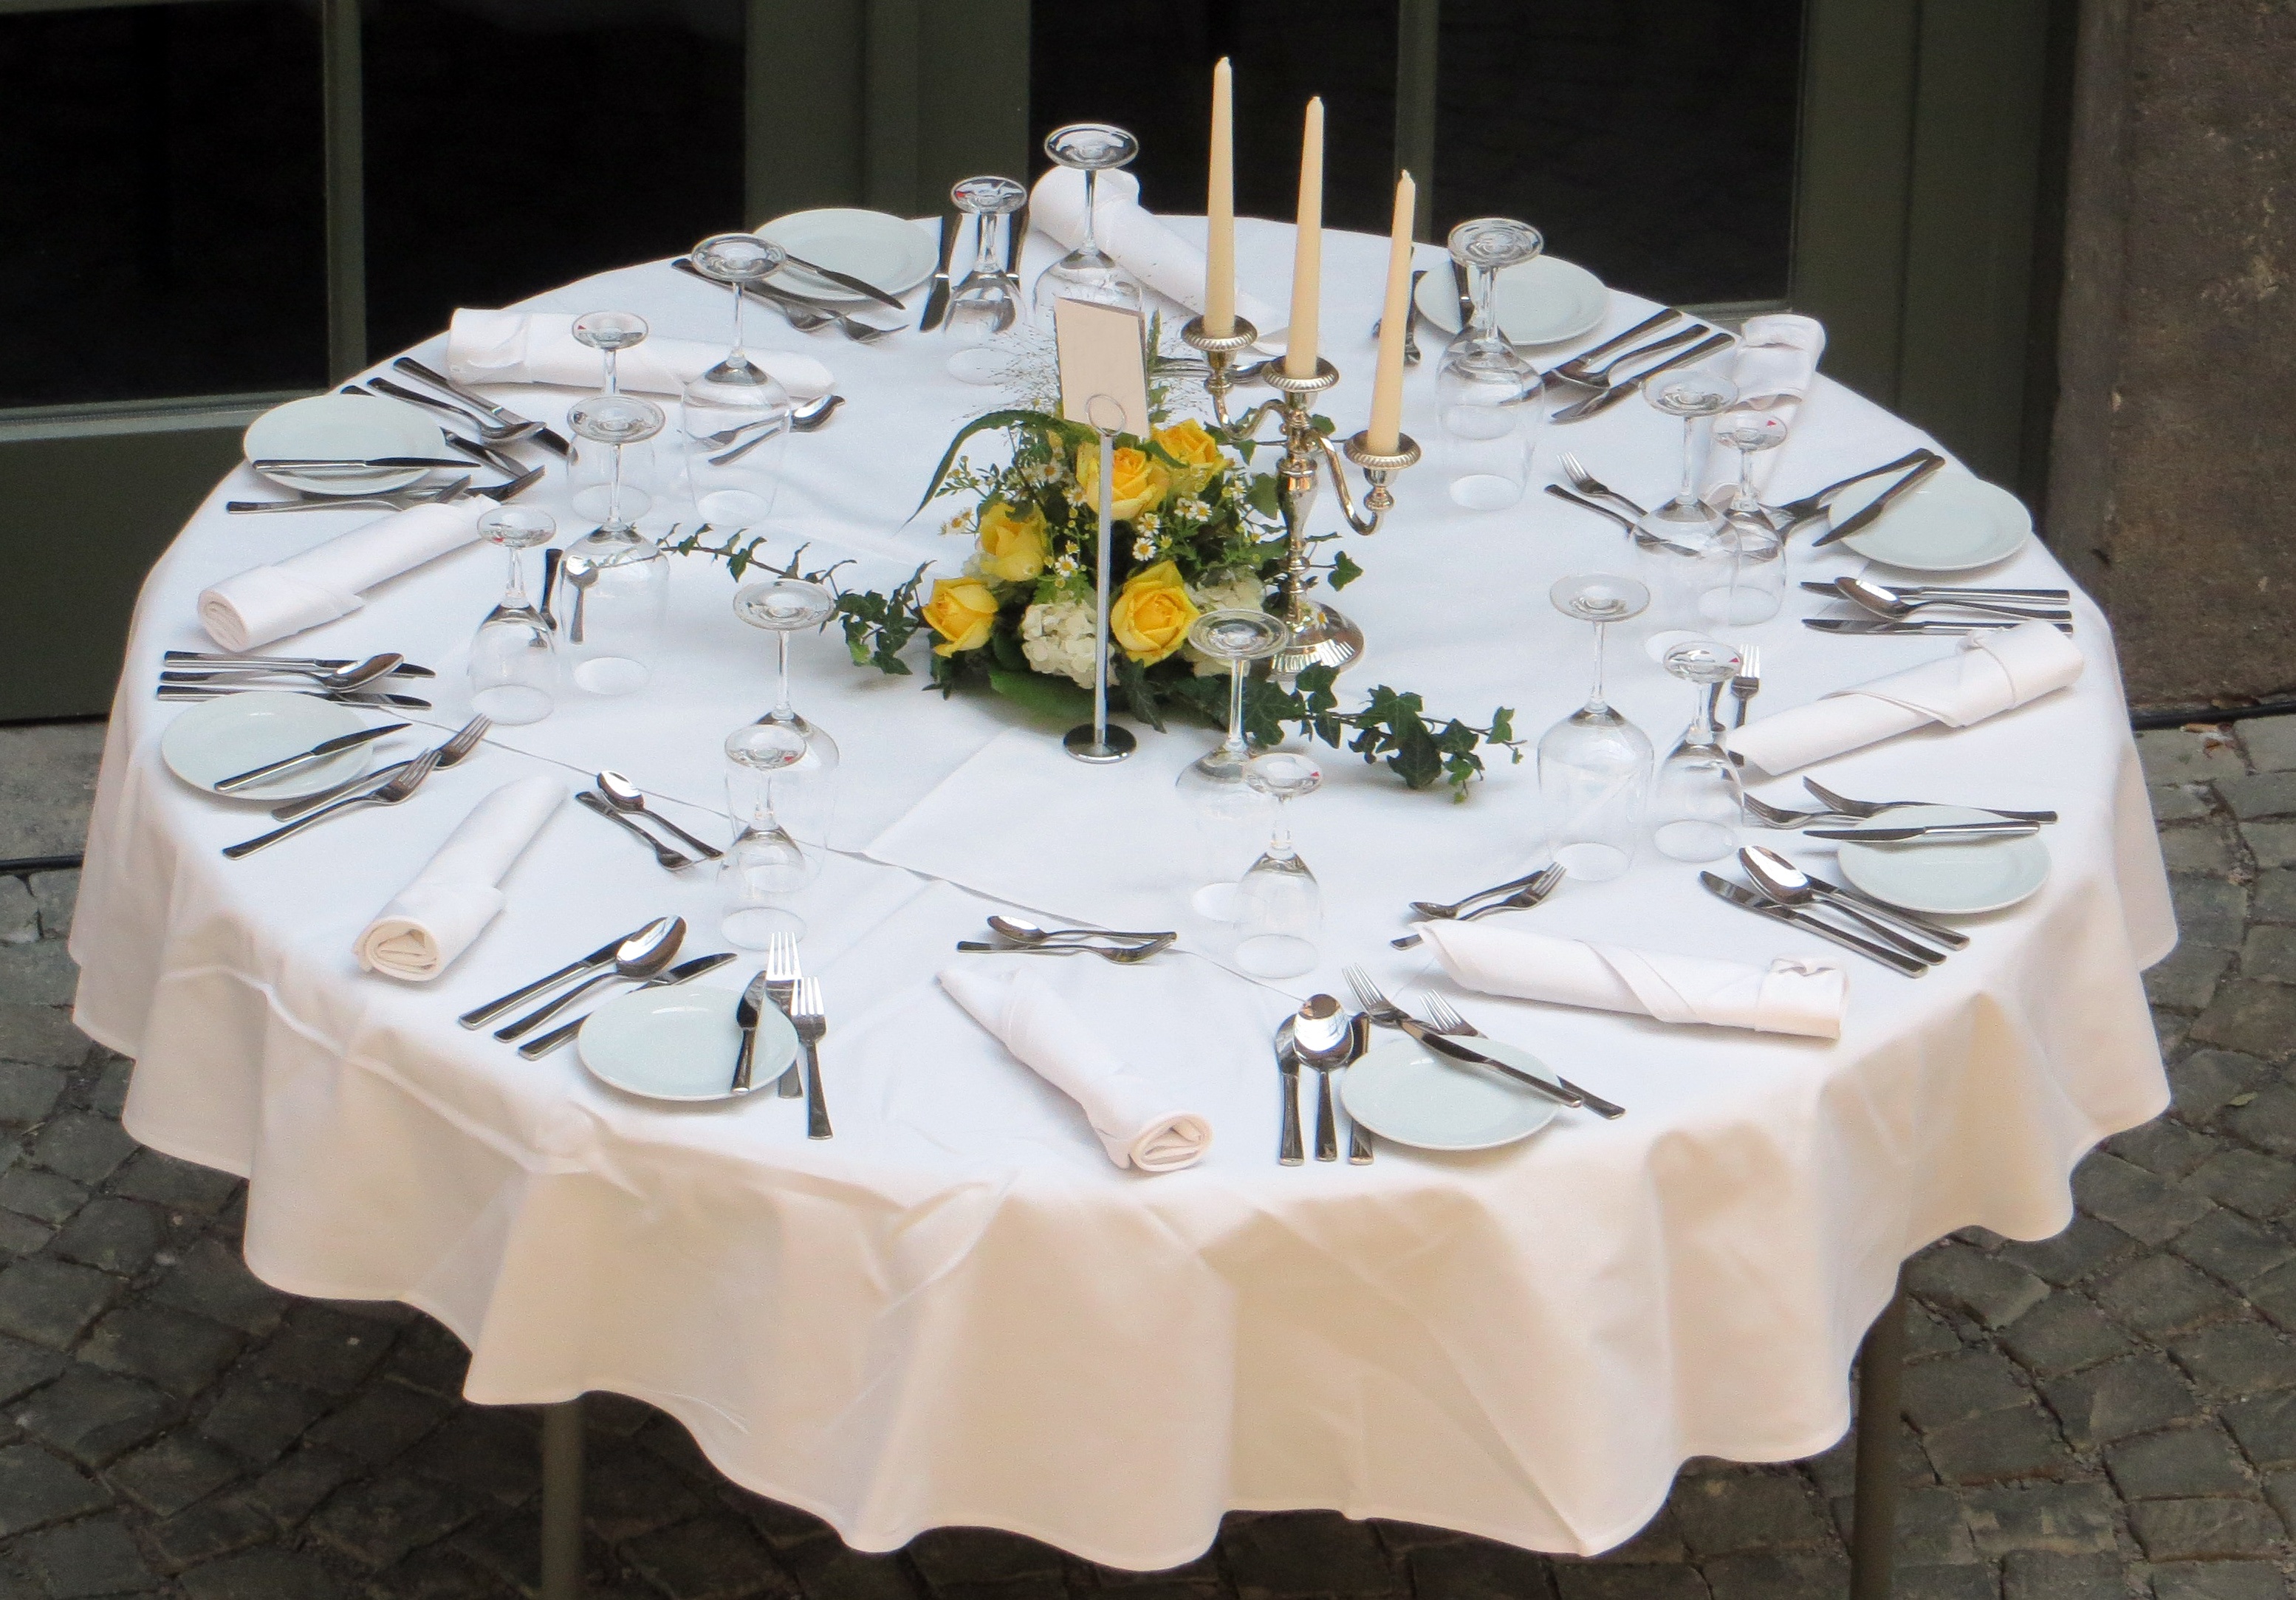
table, cutlery, flower, celebration, covered, decor, material, festive, tablecloth, textile, banquet, noble, centrepiece, round table